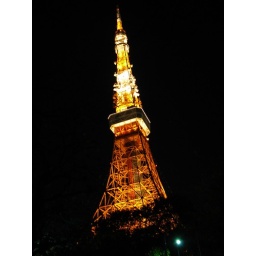
The tower in all it's orange glory.